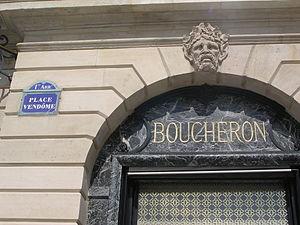
Devanture boutique Boucheron, Place Vendôme